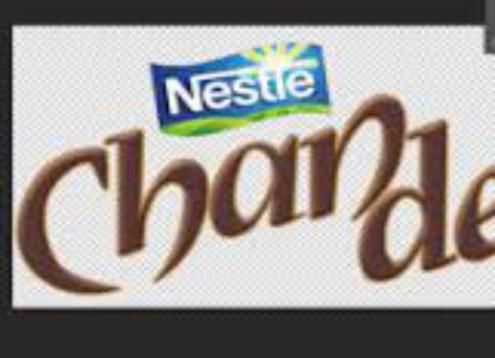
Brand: chandelle
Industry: Food